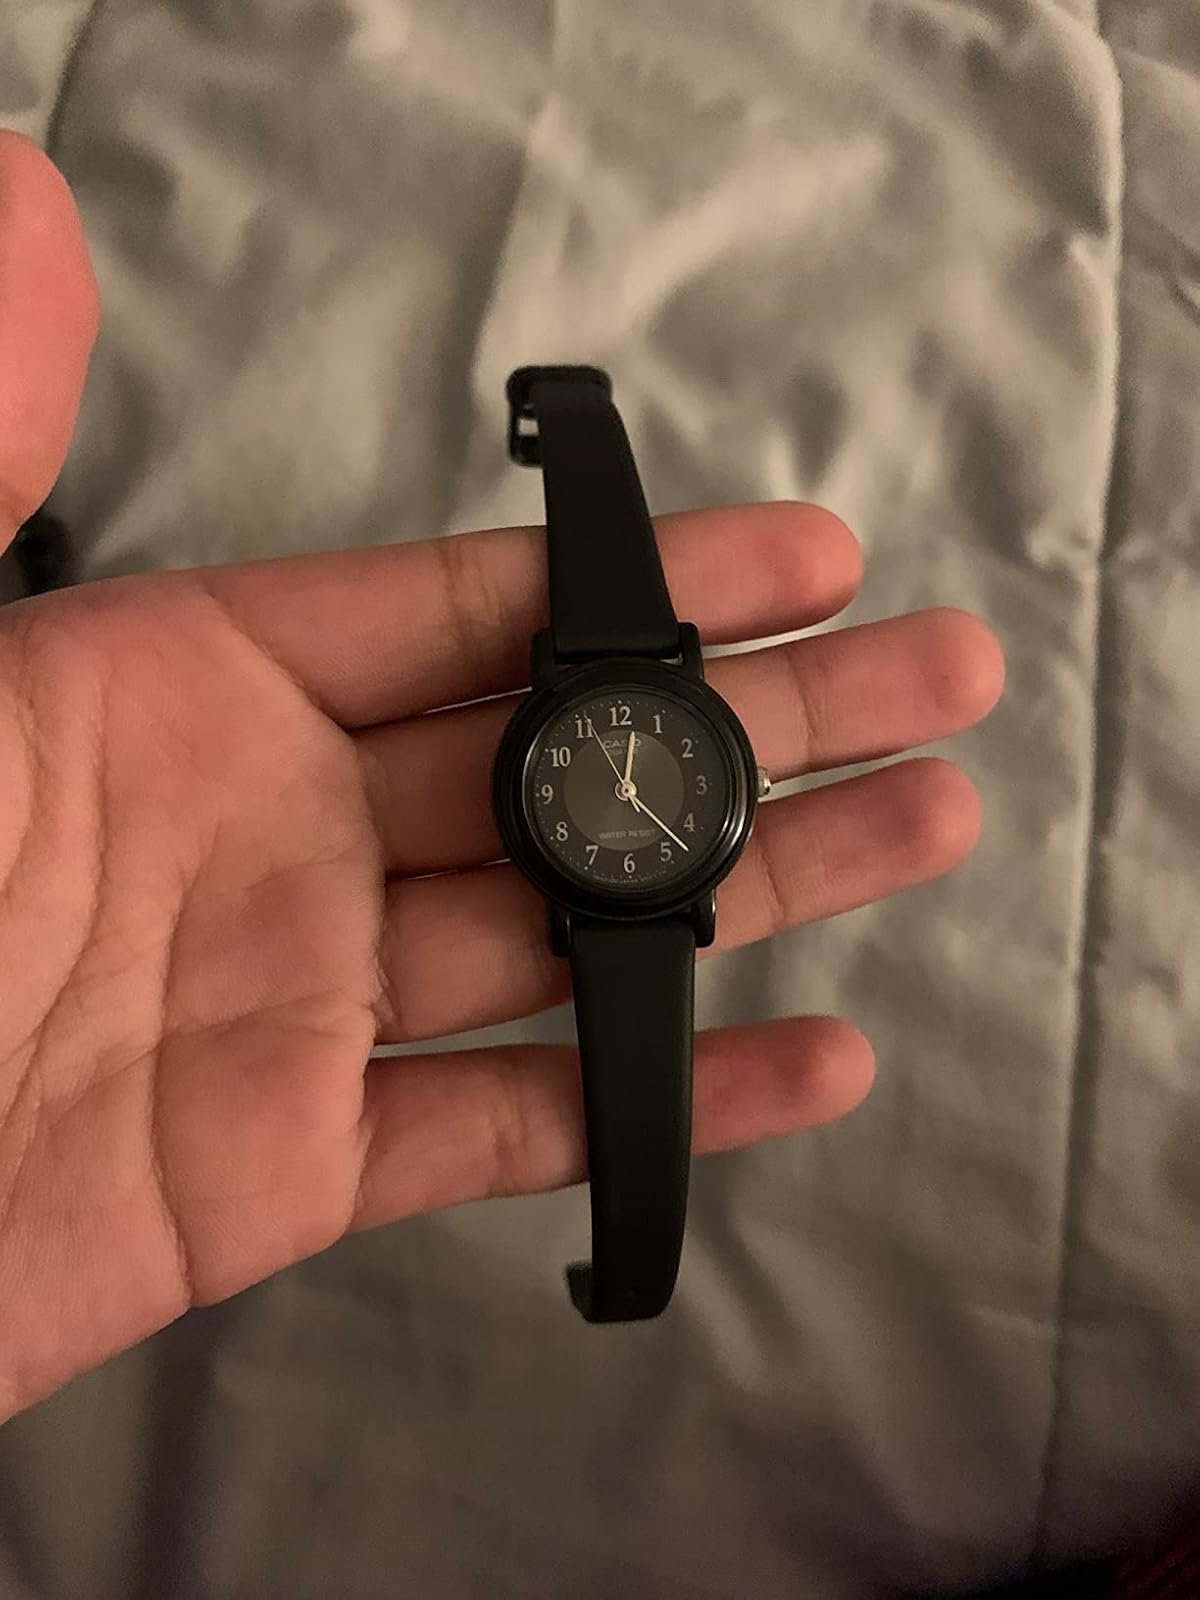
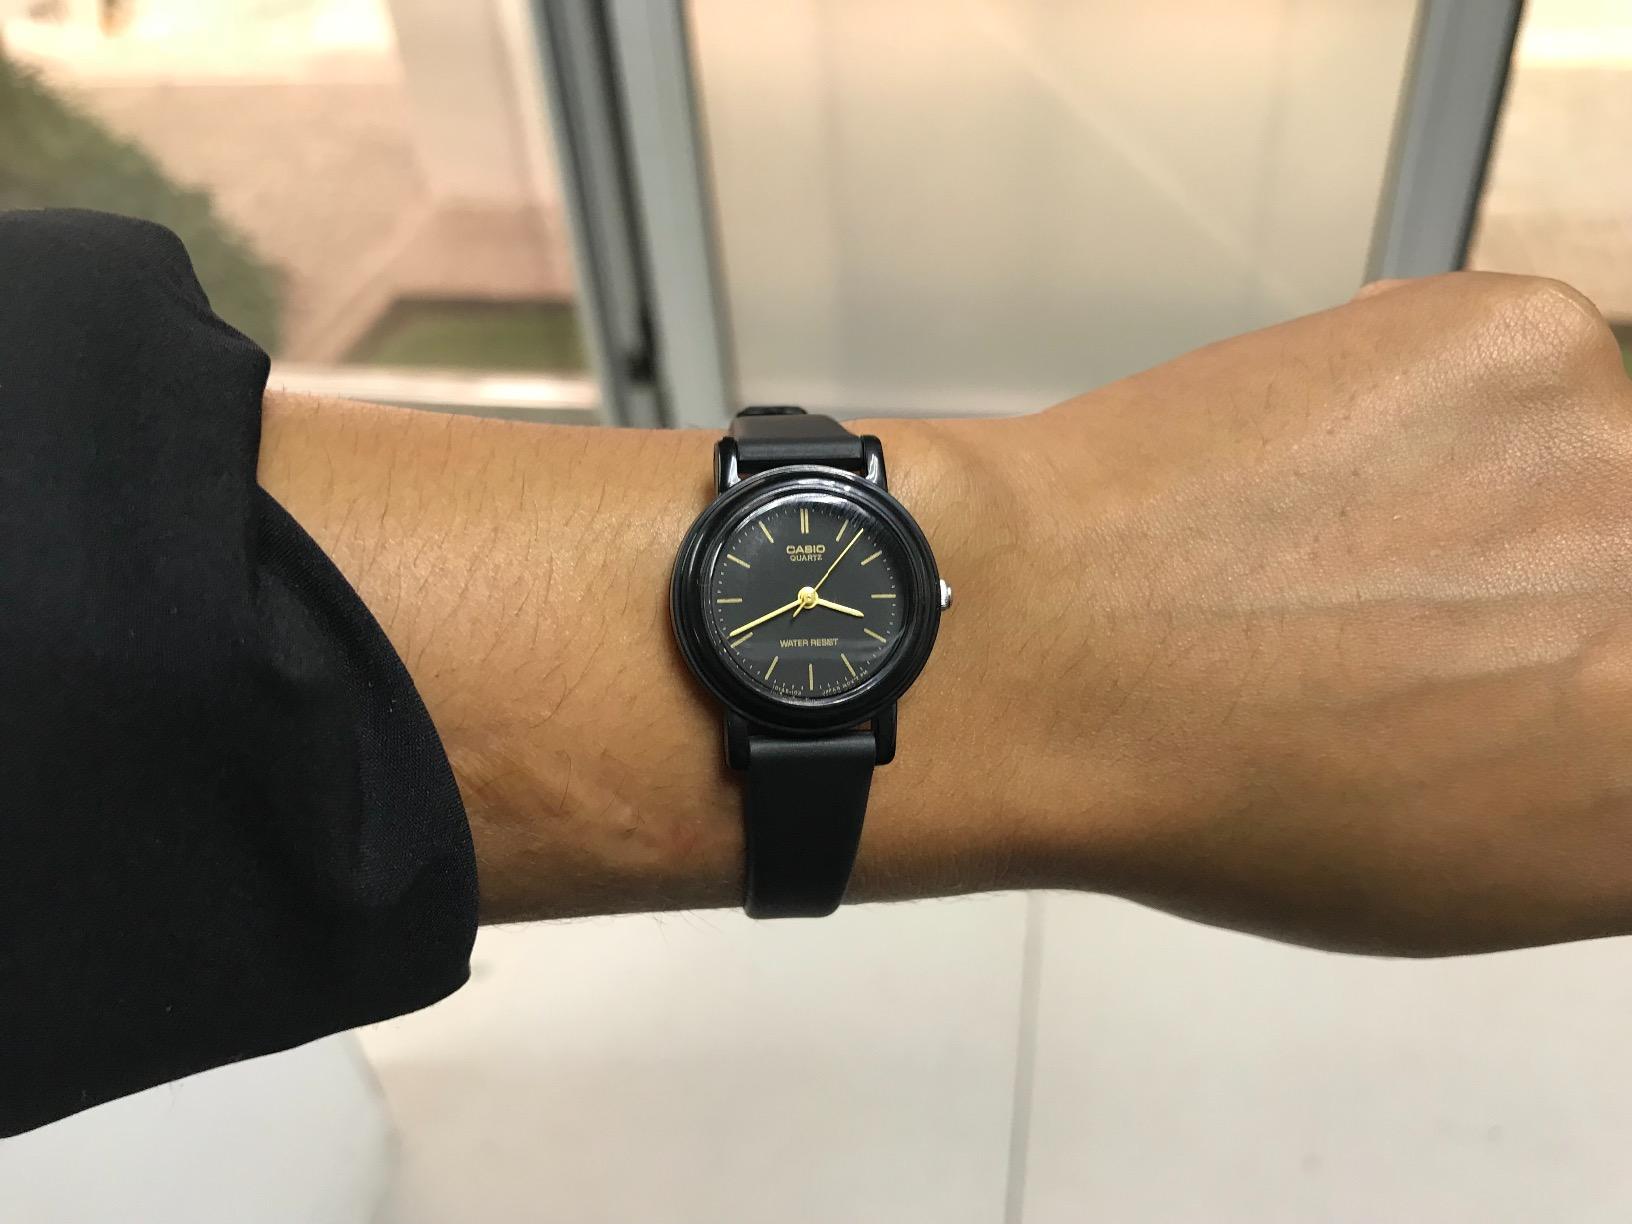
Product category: accessories_watch
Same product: no